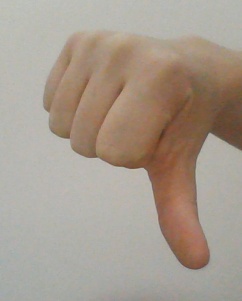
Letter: waw